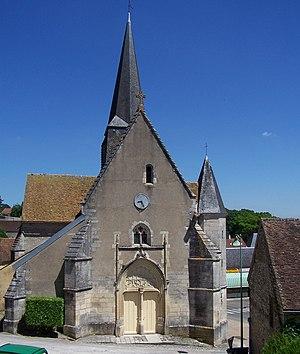
Église de la commune d'Alligny-Cosne (Nièvre, Bourgogne, France)
Cet article recense les monuments historiques français classés en 1923.
Cet article recense les monuments historiques de la Nièvre, en France.